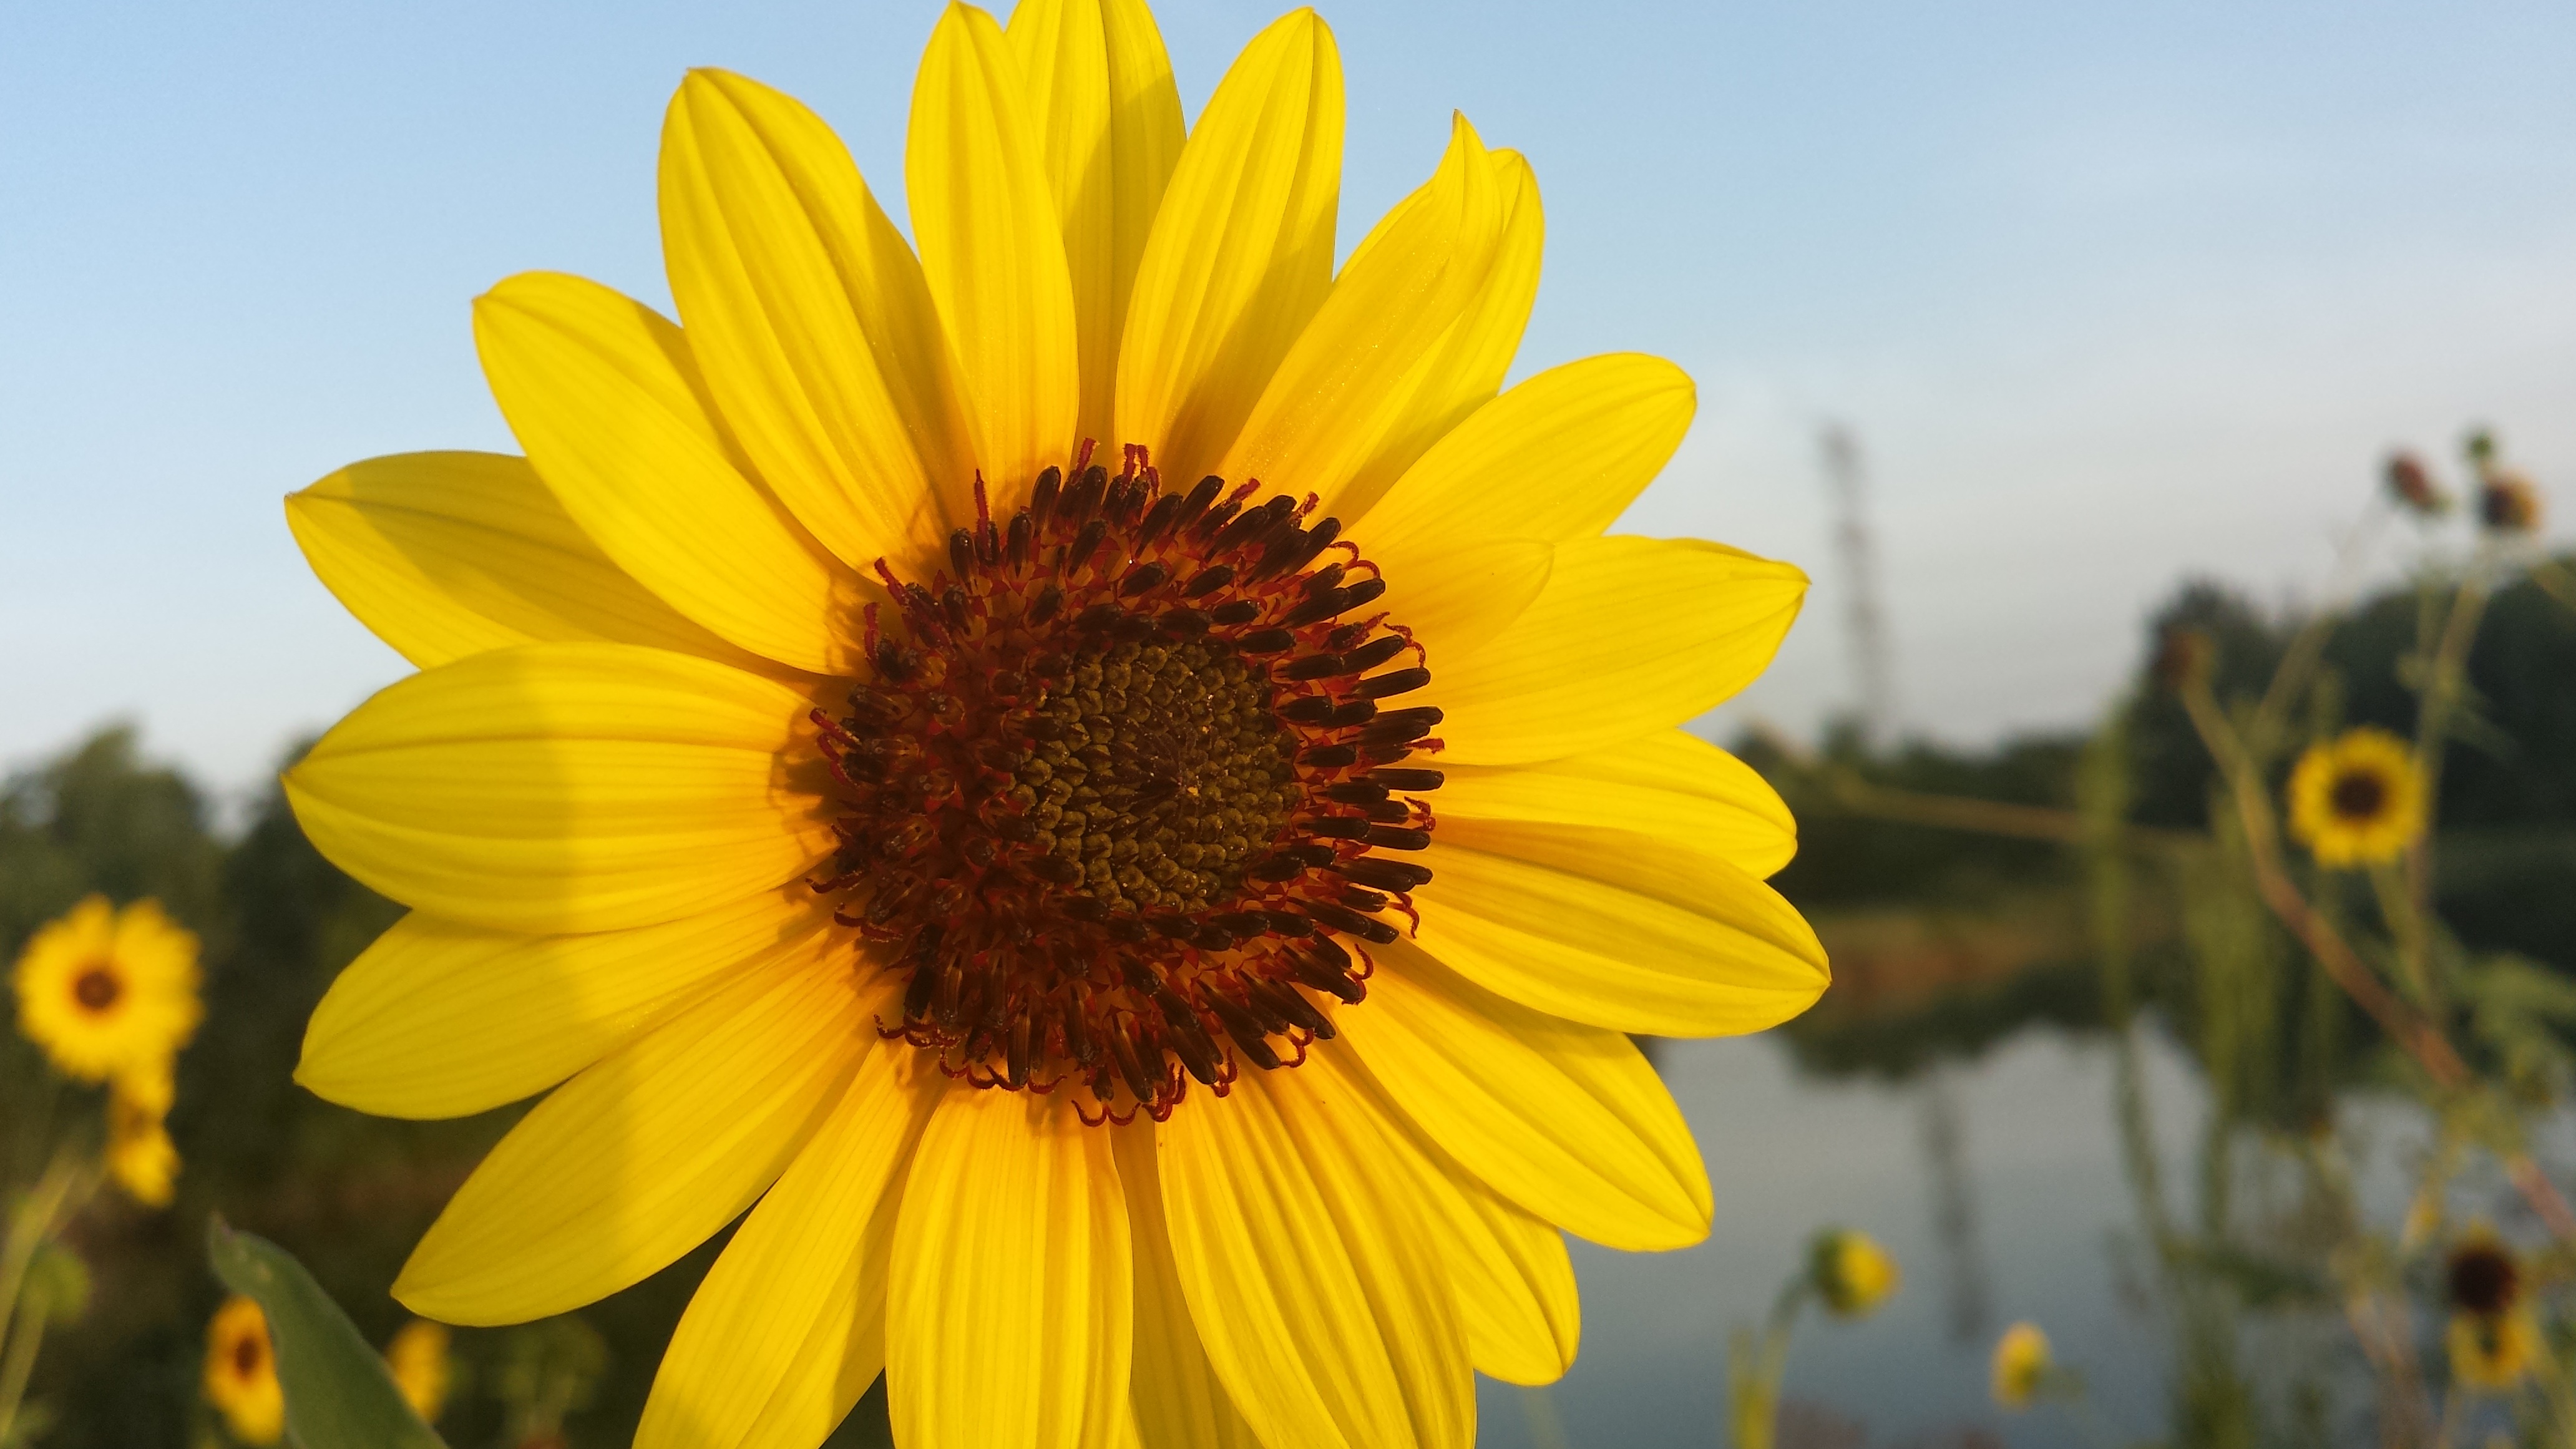
nature, outdoor, blossom, plant, sky, field, flower, petal, floral, natural, yellow, flora, botanical, sunflower, wildflower, bright, macro photography, flowering plant, daisy family, plant stem, land plant